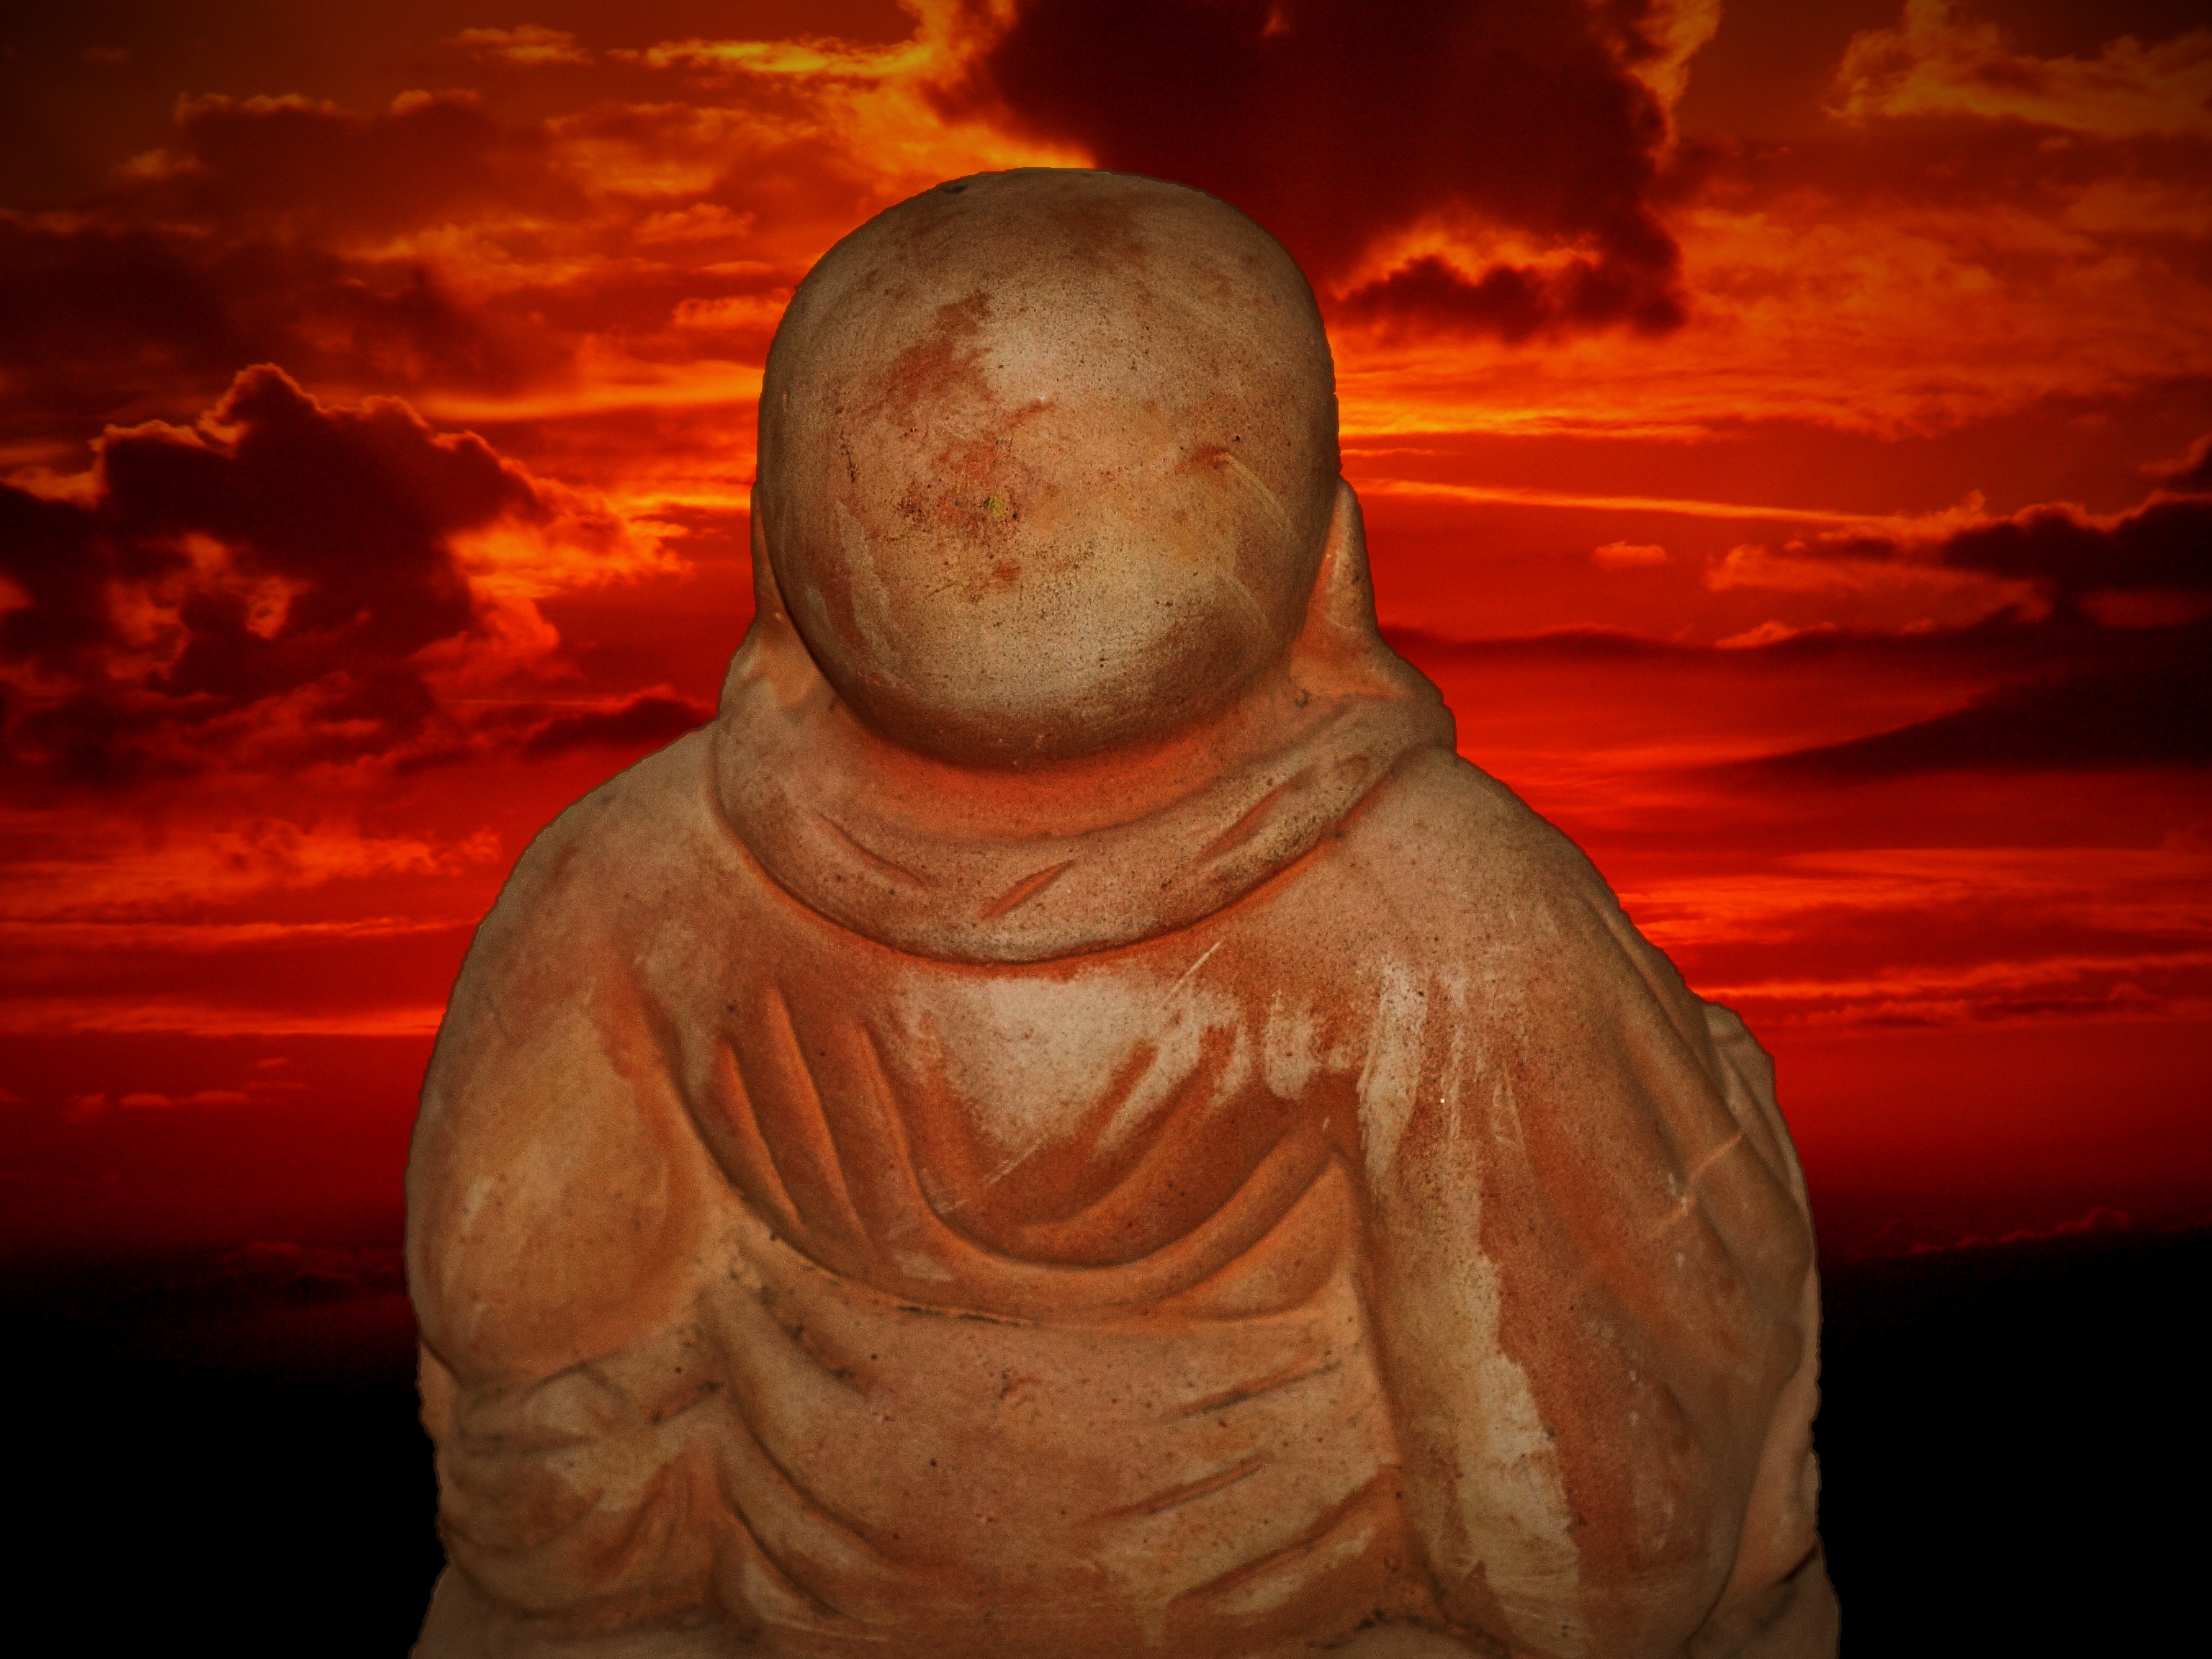
sun, sunset, interior, monument, statue, buddhism, religion, asia, zen, spiritual, sculpture, art, figure, meditation, temple, buddha, deity, carving, emotion, believe, harmony, perception, fern stlich, gautama buddha, ancient history